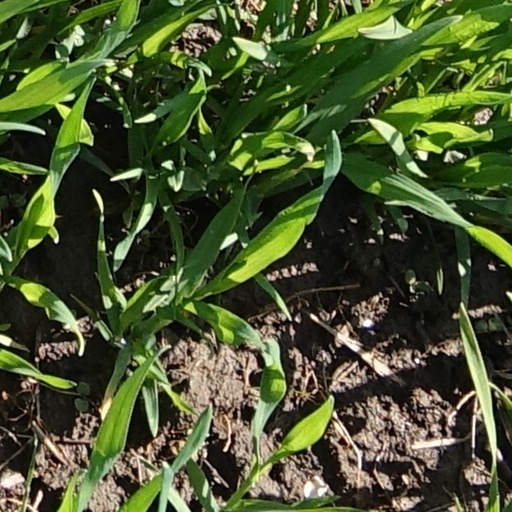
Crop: wheat